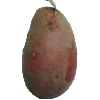
Label: red_potato